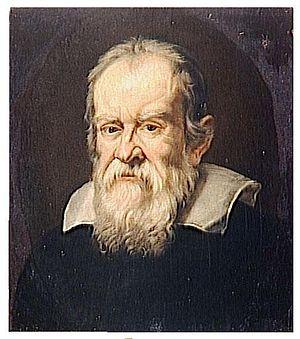
Francesco Boschi est un peintre italien baroque du XVIIᵉ siècle, qui fut actif à Florence.